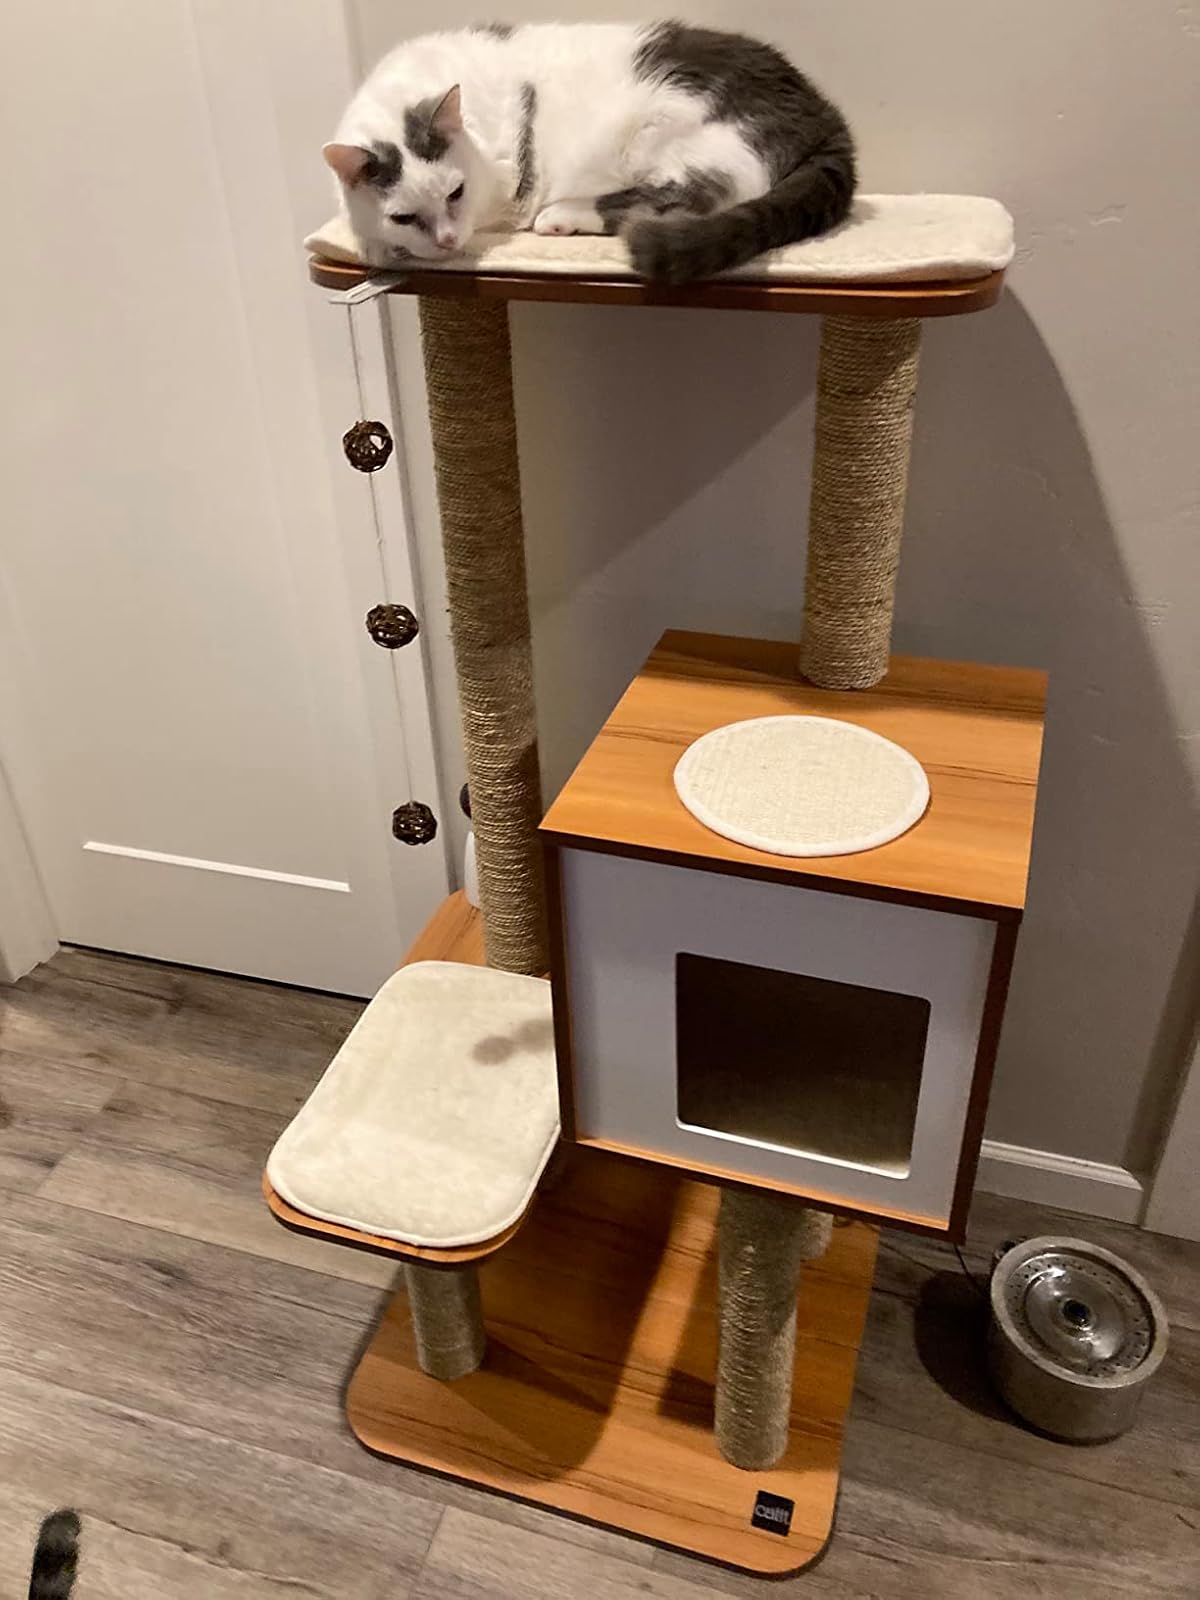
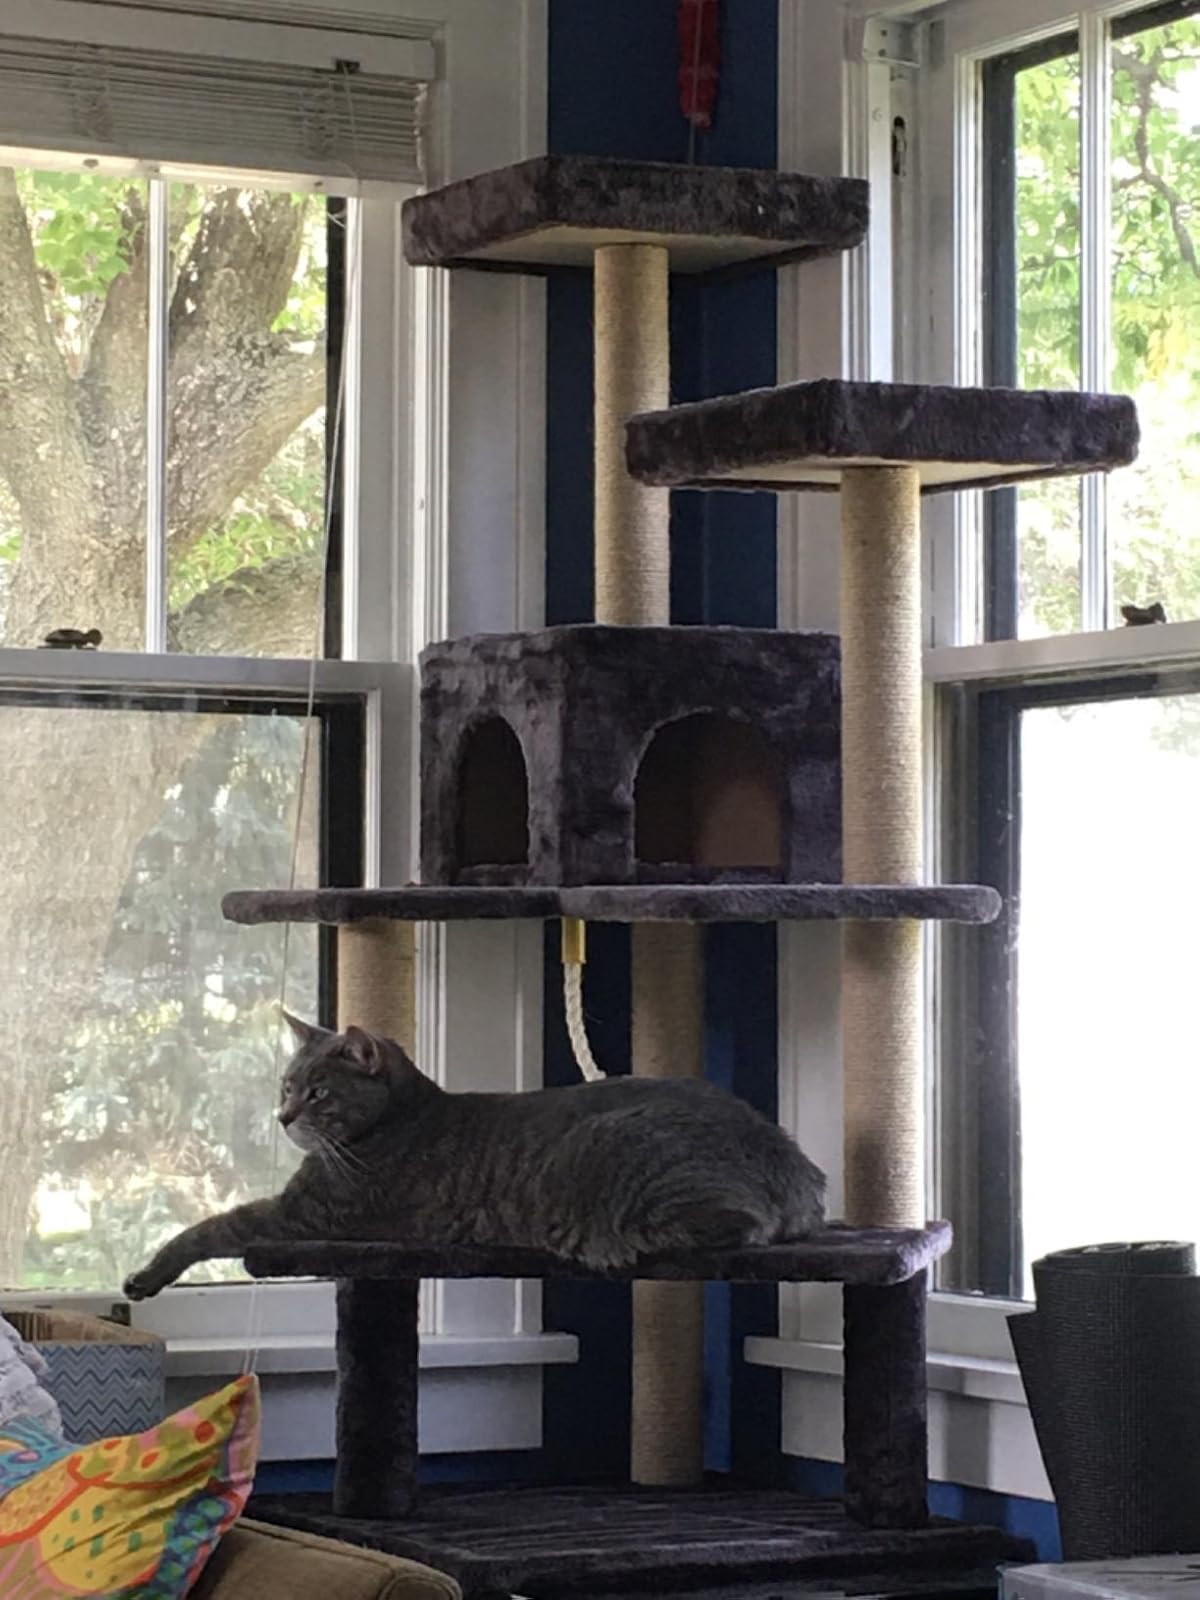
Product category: items_cat tree
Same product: no